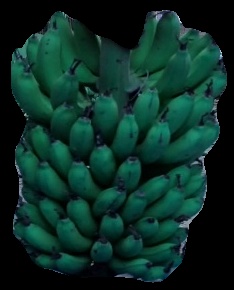
Variety: pachbale
Grade: grade2